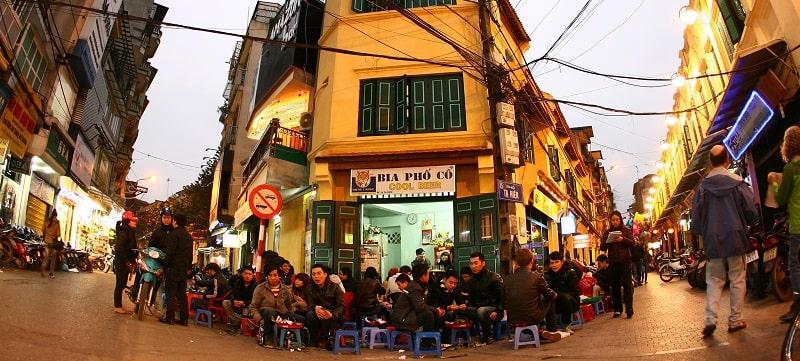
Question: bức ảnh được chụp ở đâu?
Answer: ở một phố đi bộ